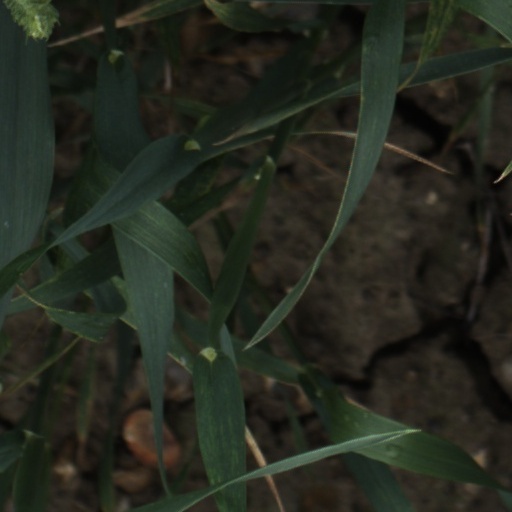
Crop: wheat